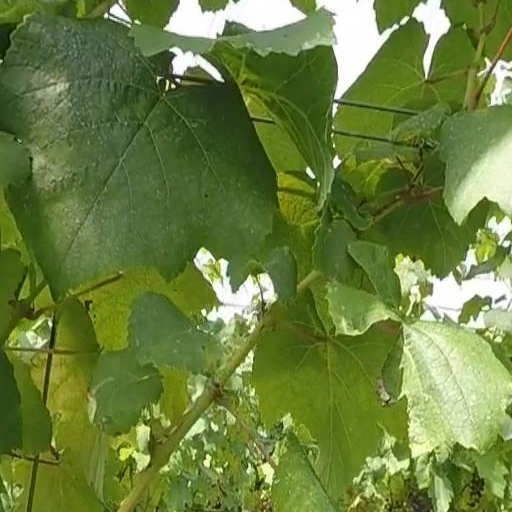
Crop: grape